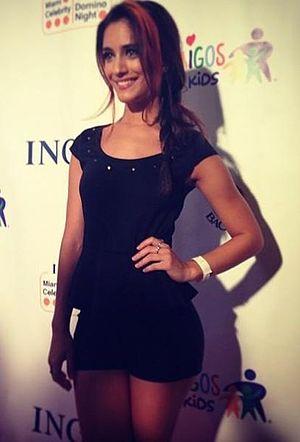
Grachi est une telenovela américaine en langue espagnole en 205 épisodes de 45 minutes écrite par Catharina Ledeboer et Mariana Palos d'après l'œuvre originale de Mariela Romero, diffusée entre le 2 mai 2011 et le 10 mai 2013 sur Nickelodeon.
Soldad Marie Romario Rosarià Rodriguèz est une actrice née le 17 avril 1990 à Buenos Aires en Argentine. Elle est notamment connue pour son rôle dans la série Grachi ainsi que celui de Daniela Mercado dans Devious Maids.